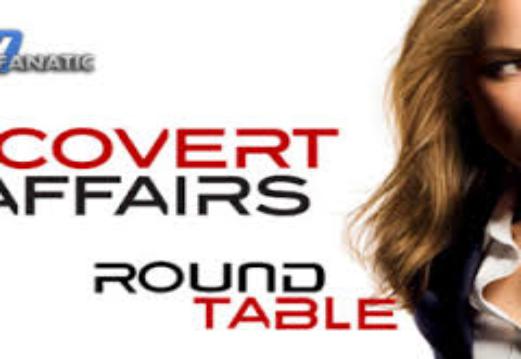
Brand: Covert
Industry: Clothes